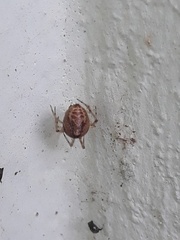
Species: Parasteatoda_tepidariorum